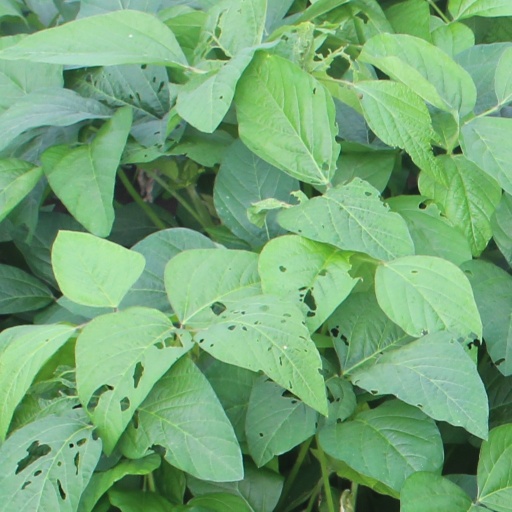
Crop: soybean